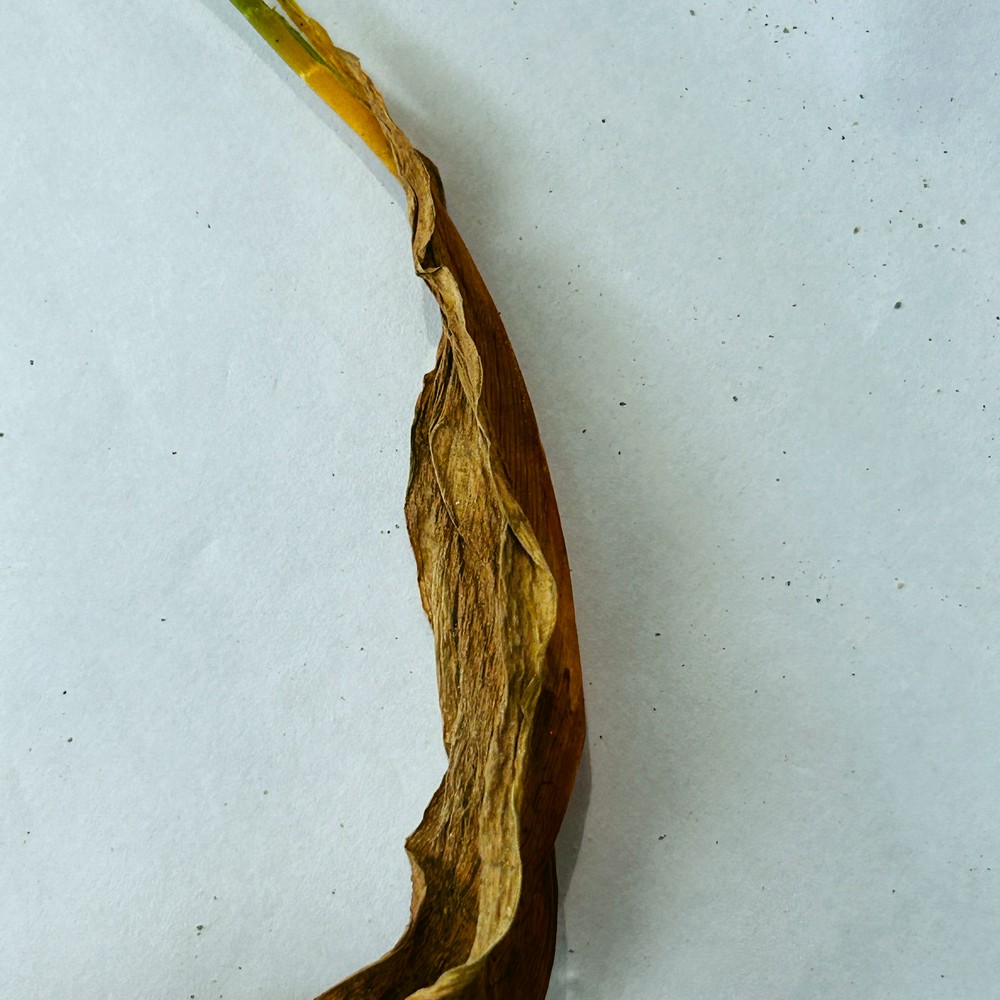
Label: Dry Leaf